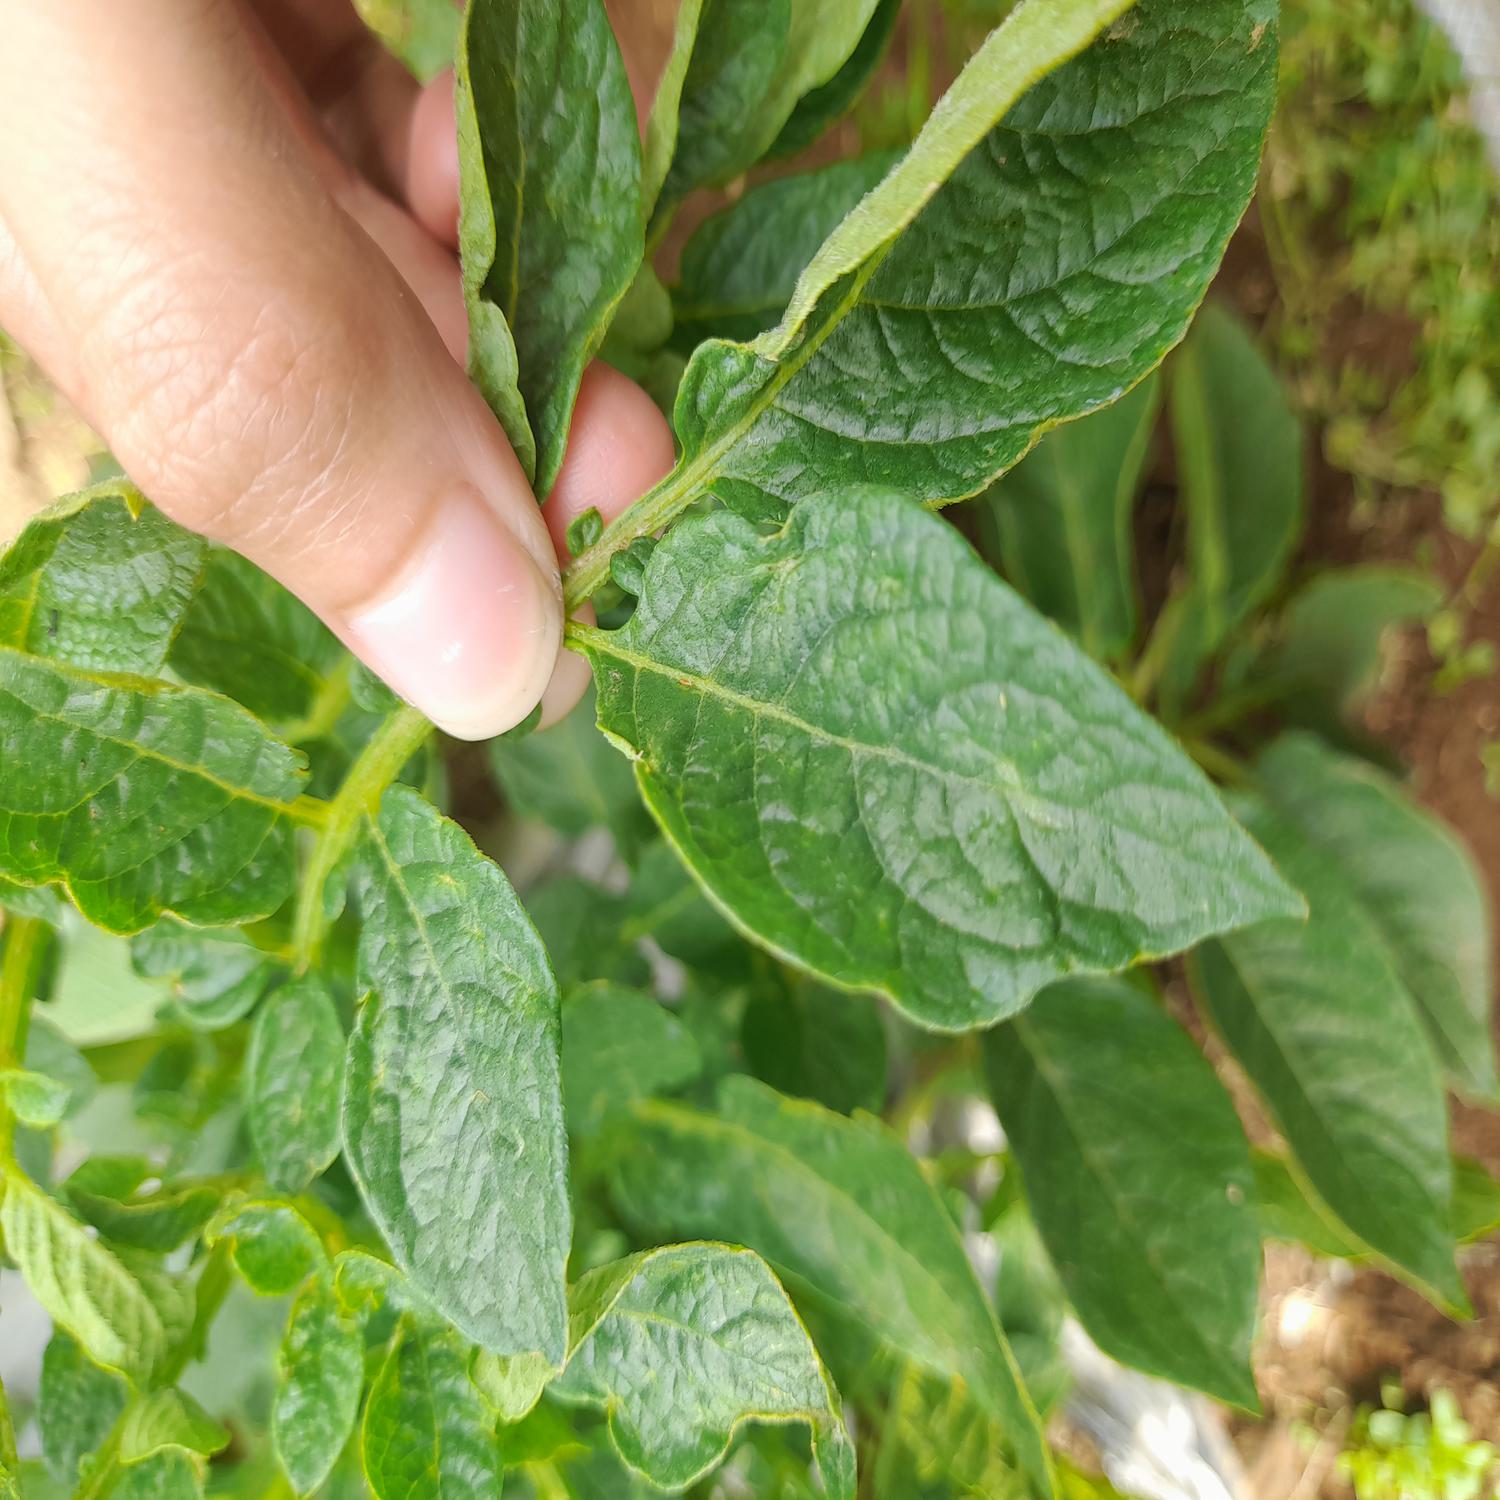
Label: Virus